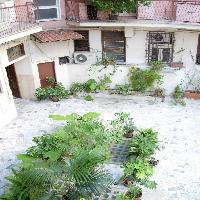
Weather: cloudy or overcast